Pingshui Yun

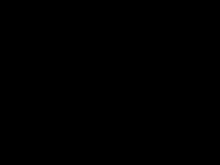
Representation of dates with "Pingshui Yun"

In addition to literary usage of this rime system, in early modern China when sending telegraphs were expensive, the words in "Pingshui Yun" were used to represent dates in order to reduce the number of characters as shown on the table on the right.